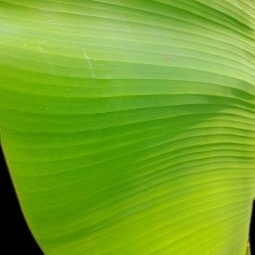
Label: Healthy